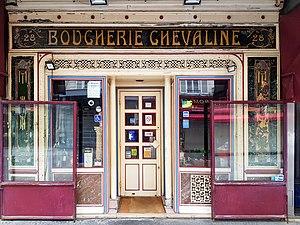
Boucherie chevaline, 28, rue Cler, Paris 7e.
La rue Cler est une voie du 7ᵉ arrondissement de Paris, en France.